Palacký University Olomouc

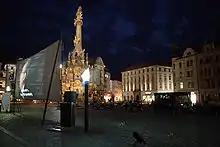
Photo from Academia Film Olomouc in 2009

The university came out of the revolution as an essentially bilingual (Czech and German) institution. In due course the university's support for the democratisation and the Czech National Revival brought retribution from the government in Vienna. In 1851, as the régime regained self-confidence, growing government intolerance of dissent and the subsequent decline in student numbers led to the closure of the Faculty of Philosophy. The Faculty of Law, which in 1849 had actually started teaching in Czech, was closed at the start of the 1855/56 academic year. In 1860 Emperor Franz Joseph I closed virtually the whole university. Only the independent Faculty of Theology and the independent University Library remained open, for nearly another eighty years, until, following the German invasion, all the Czech Universities were closed in November 1939. The School of Surgery also survived the emperor's decree in 1860, but closed in 1875.